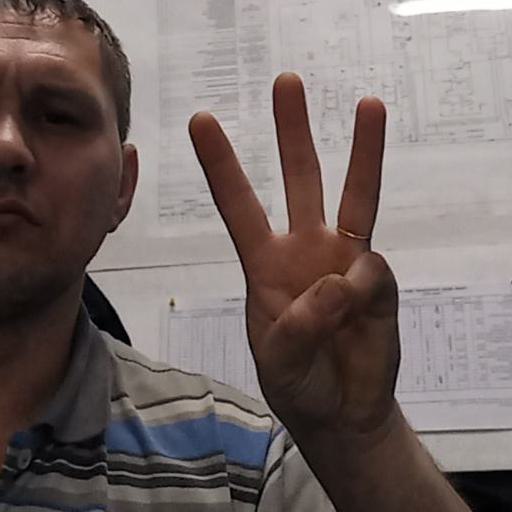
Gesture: three